List of railway stations in Dover

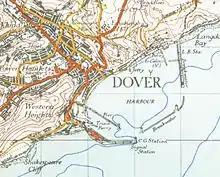
A 1945 Ordnance Survey map of Dover showing the location of Dover Priory and Dover Marine

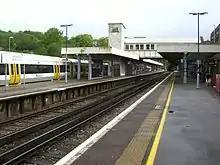
Dover Priory in 2007

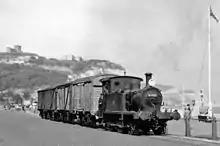
Goods train from Eastern Docks running along Marine Parade in 1956

Opened on 22 July 1861 as "Dover Town (Priory)" by the LCDR, Dover Priory railway station became a through station on 1 November the same year, upon completion of a tunnel through the Western Heights connecting it to LCDR's new Dover Harbour Station in the Western Docks area. The renaming in July 1863 as "Dover Priory" led rival SER to adopt the name "Dover Town" for one of its Dover stations. Dover Priory is the only station still open in Dover.